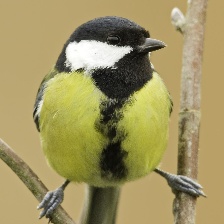
Species: PARUS MAJOR
Scientific name: PARUS MAJOR
ImageNet parent category: chickadee